Prosper Ego

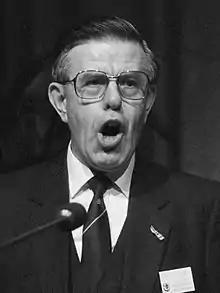
Prosper Ego in 1986

Prosper Joannes Gerardus Antonius Ego (17 July 1927 – 23 January 2015) was the founder of the Oud-Strijders Legioen (“Former Warriors Legion”).